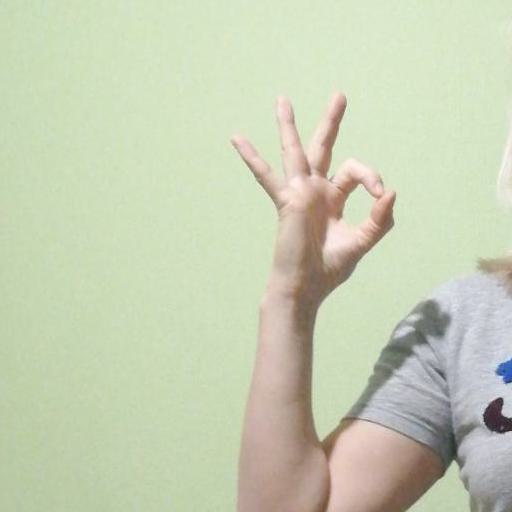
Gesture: ok